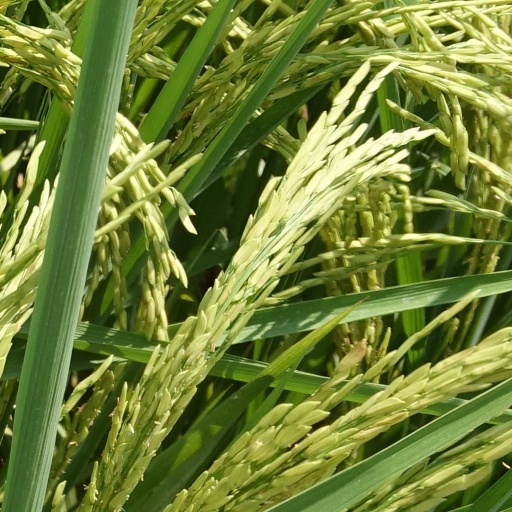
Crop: rice